Stovies

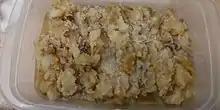

Stovies (also stovy tatties, stoved potatoes, stovers or stovocks) is a Scottish dish based on potatoes. Recipes and ingredients vary widely but the dish contains potatoes, fat, usually onions and often pieces of meat. In some versions, other vegetables may be added.